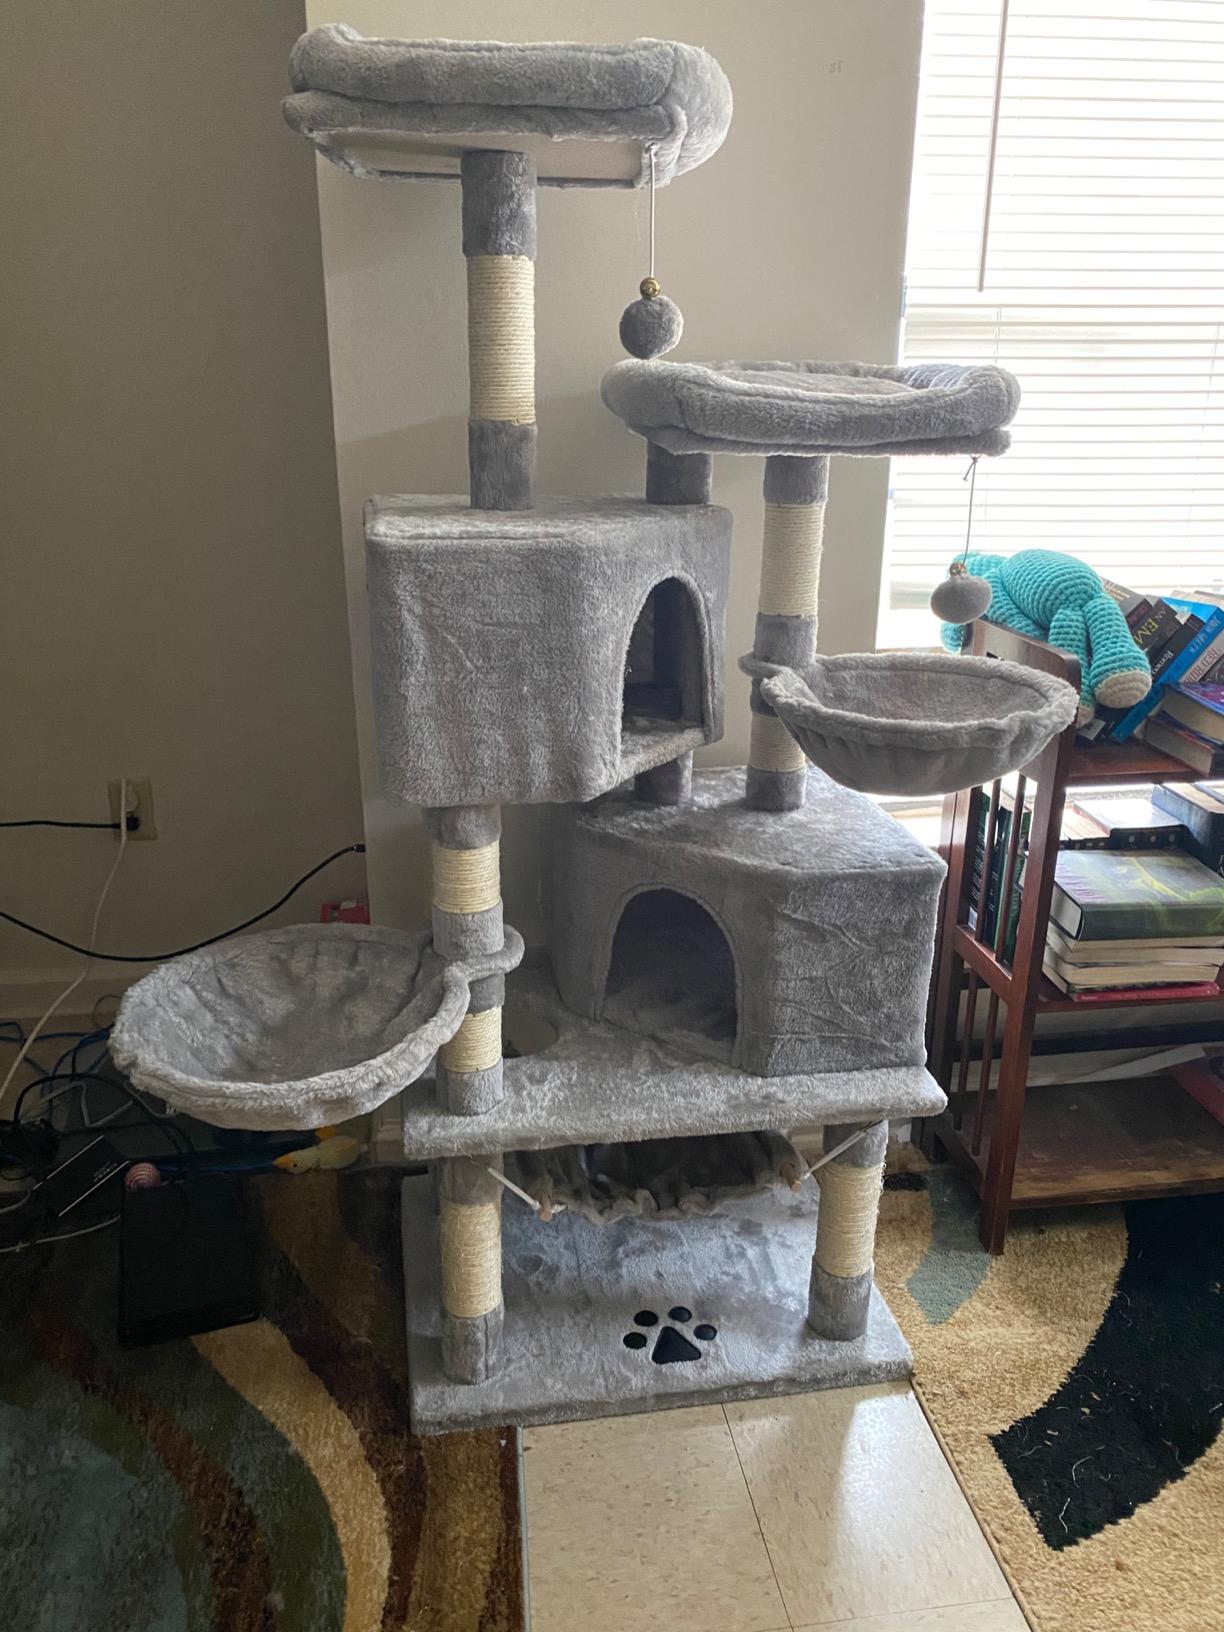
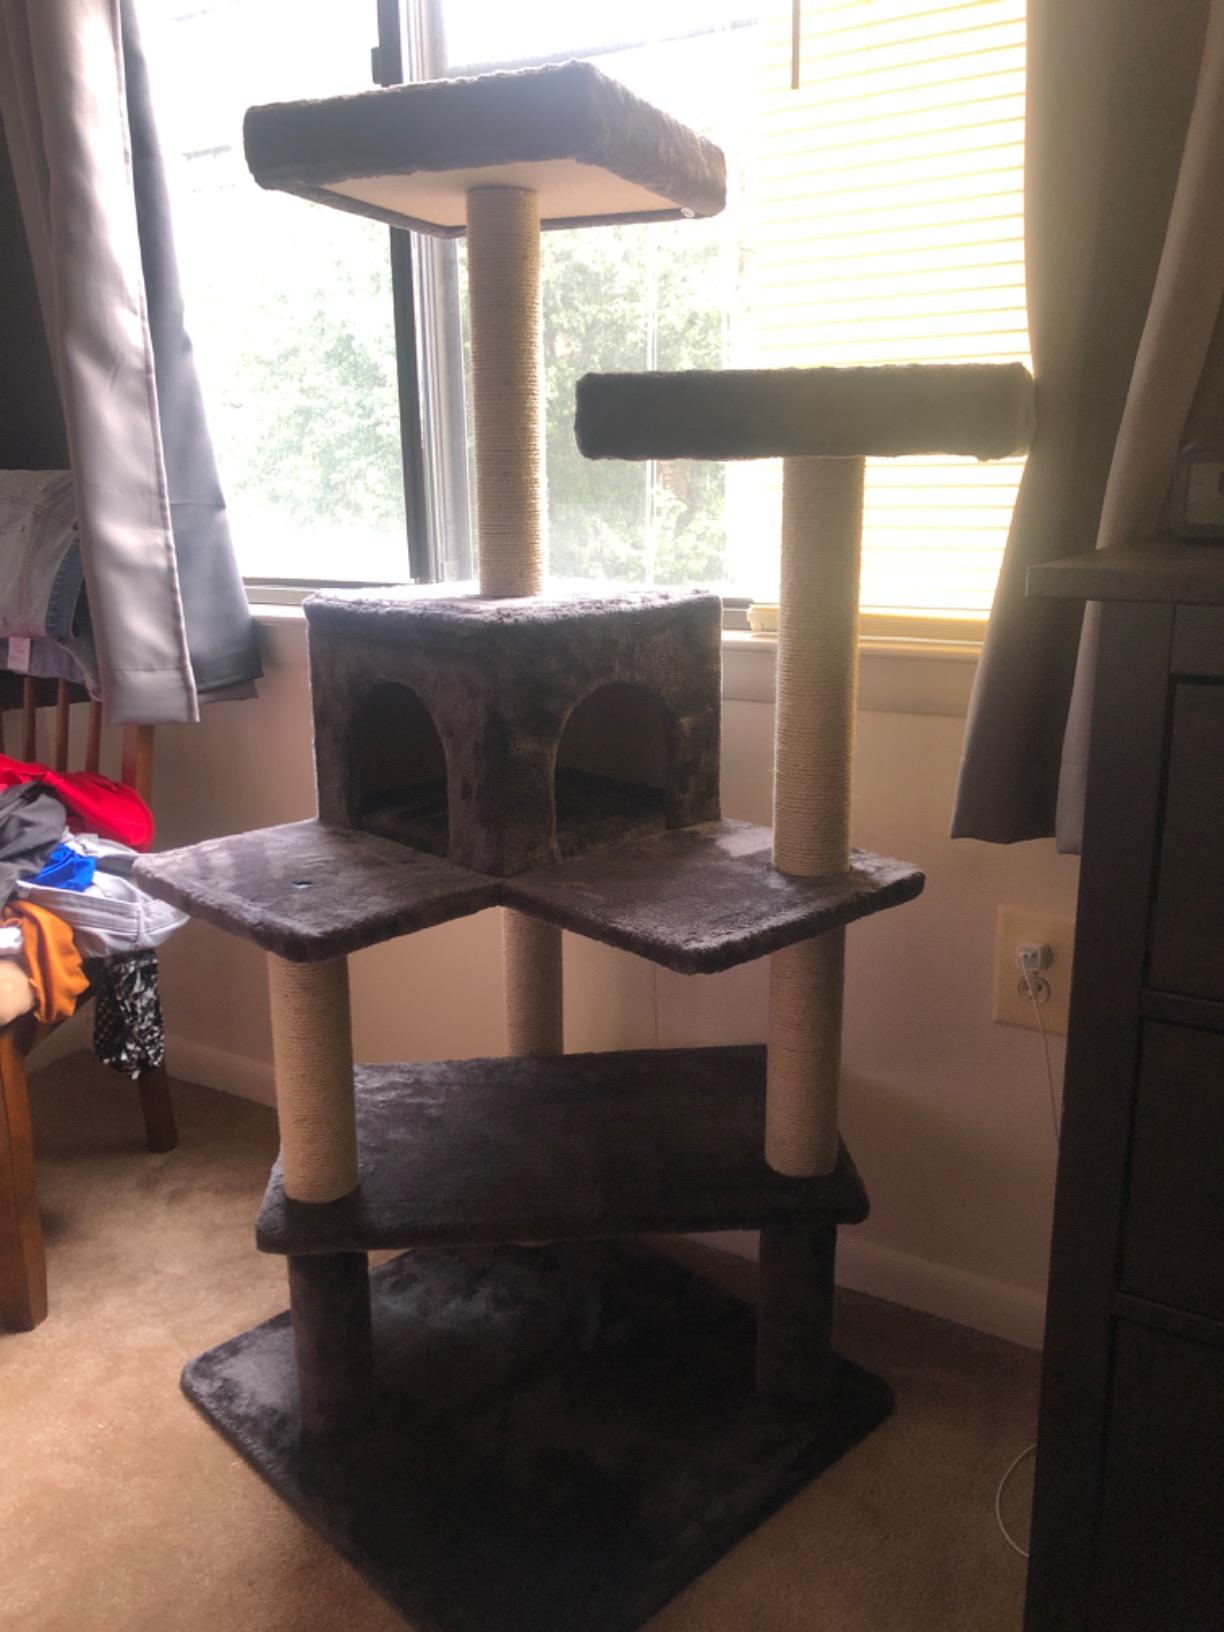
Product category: items_cat tree
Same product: no